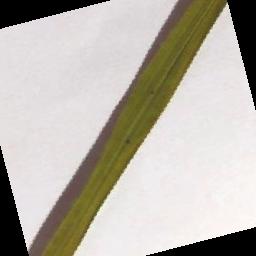
Label: Rice___Brown_Spot